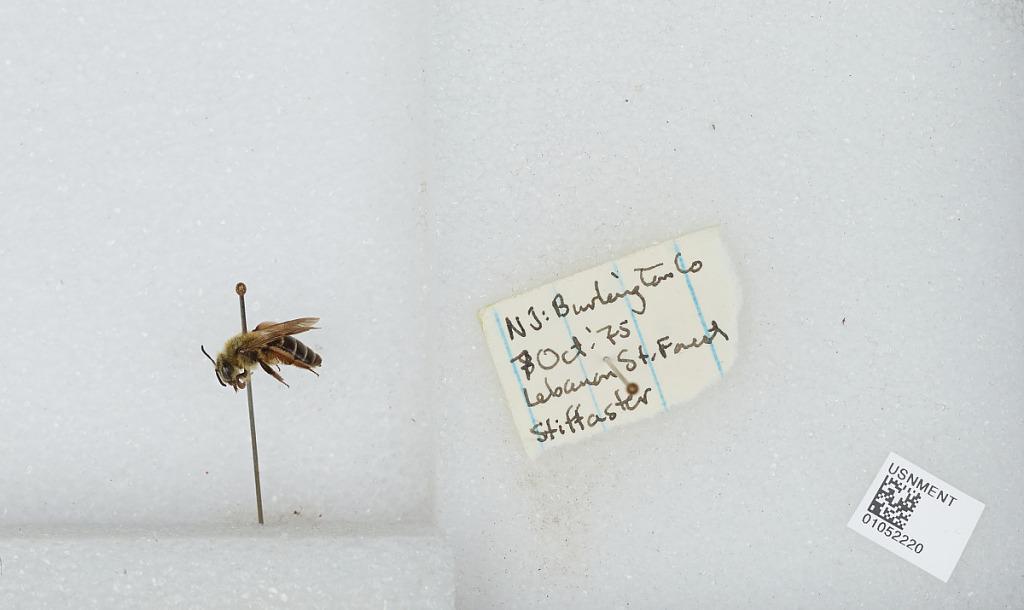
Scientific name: Bombus sp.
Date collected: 1975-10-7
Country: United States
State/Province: New Jersey
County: Ocean
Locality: Lebanon State Forest
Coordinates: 39.895, -74.575